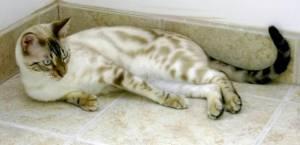
Breed: Bengal